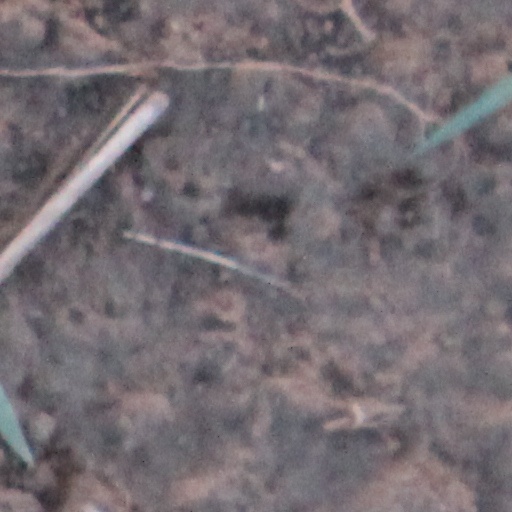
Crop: wheat